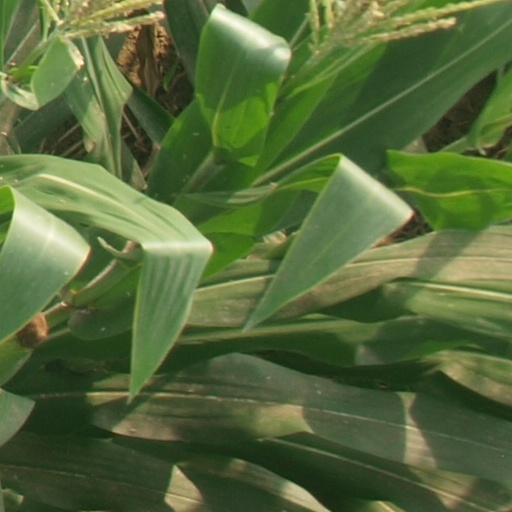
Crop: maize; corn